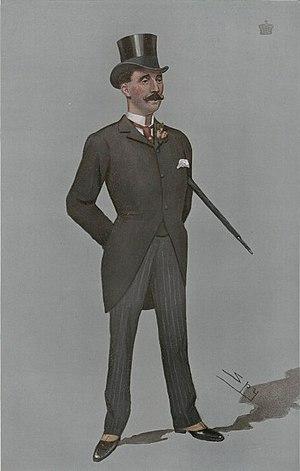
Arthur Annesley, 11ᵉ vicomte Valentia, est un soldat britannique, un courtisan et un politicien du Parti conservateur. Il est contrôleur de la maison entre 1898 et 1905.